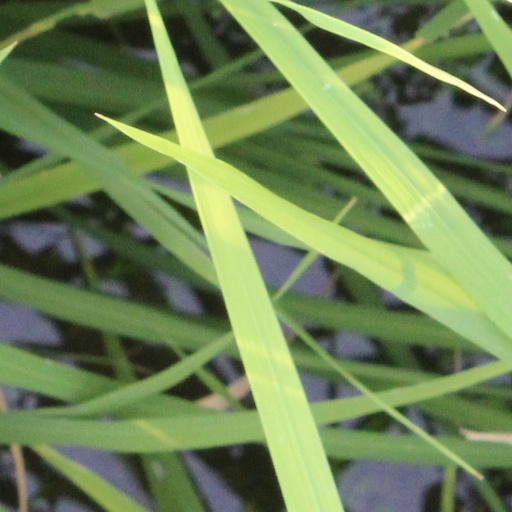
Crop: rice